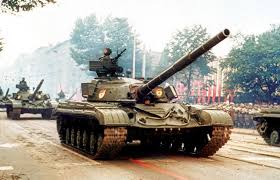
Label: T-64